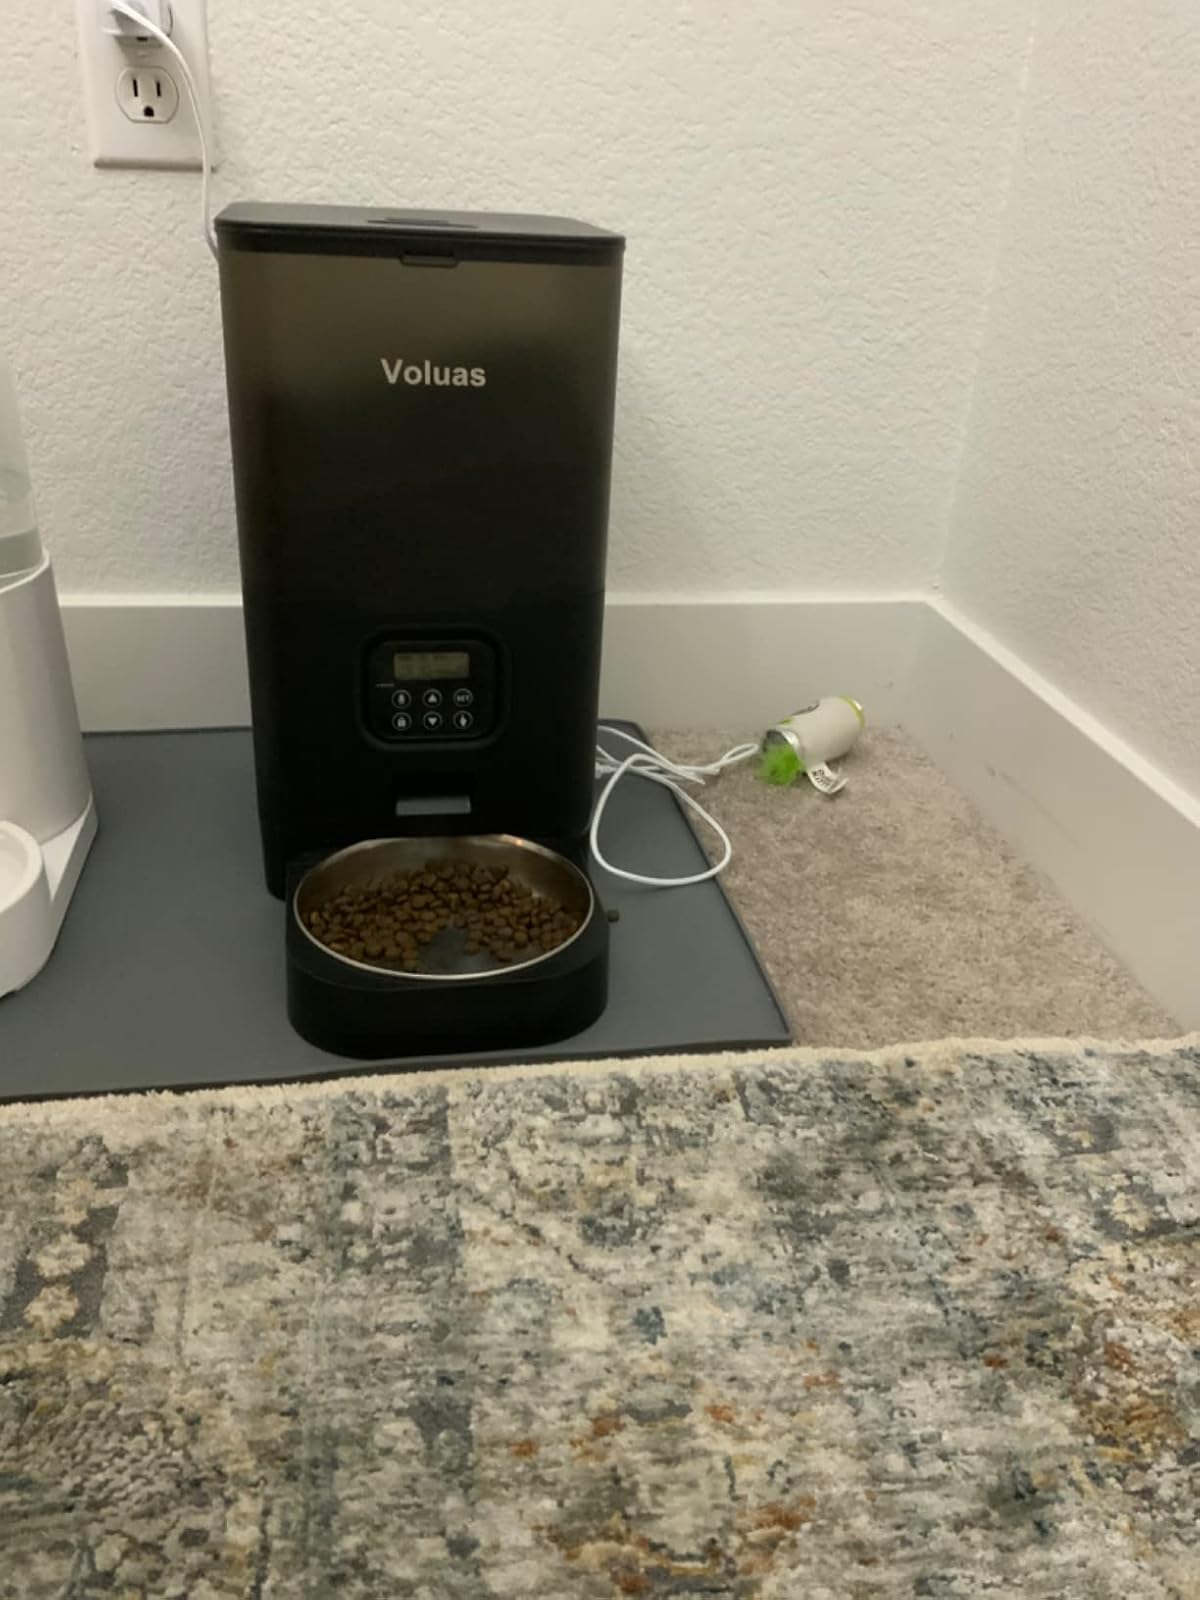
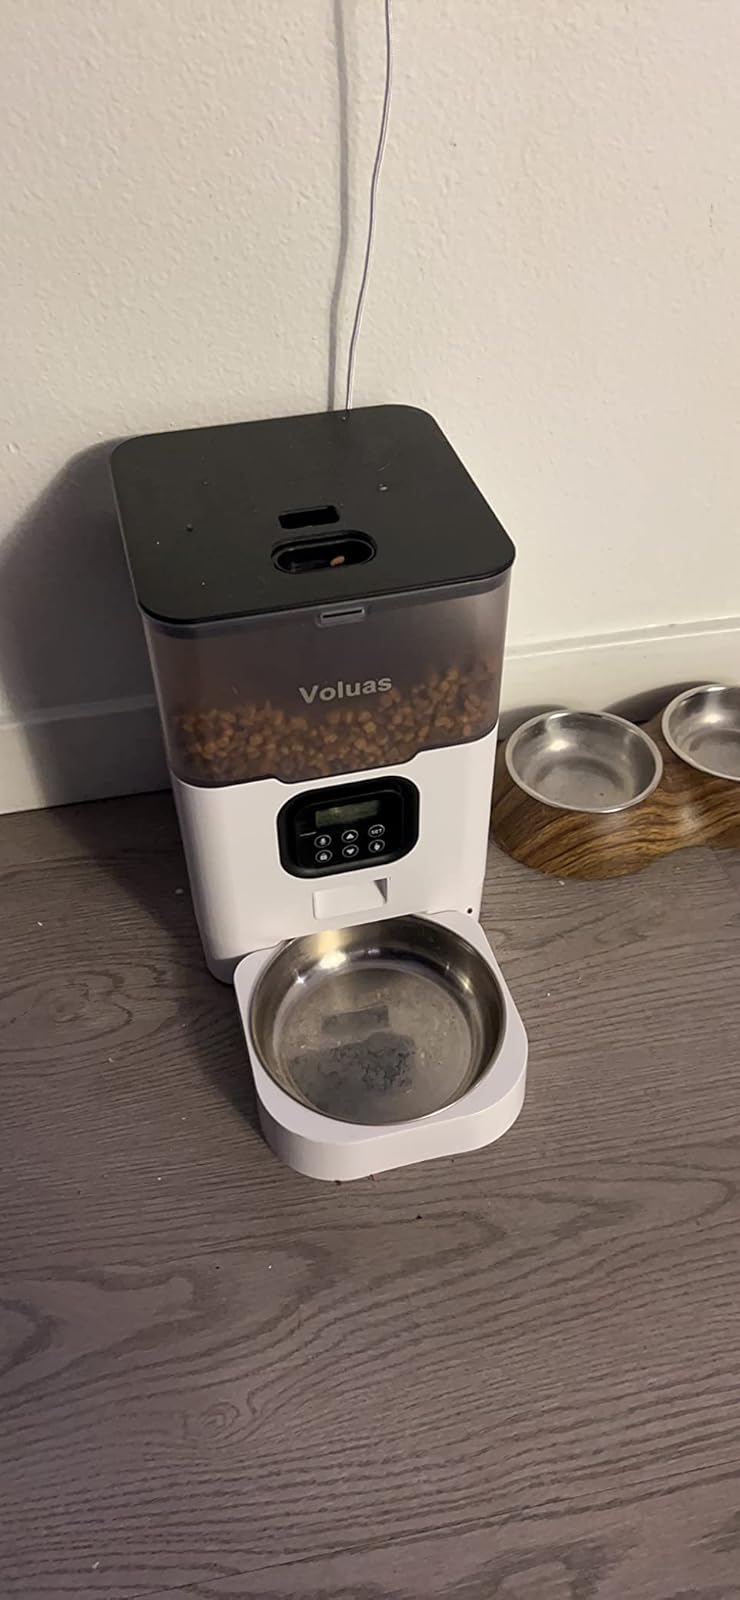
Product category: items_feeder
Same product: no